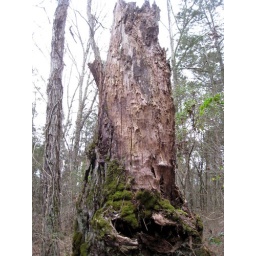
tree in forest